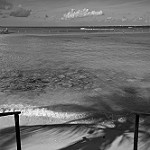
Label: B & W